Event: Nepal Earthquake
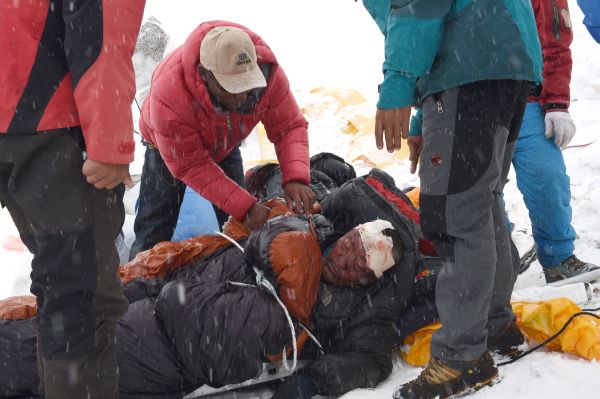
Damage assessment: damage